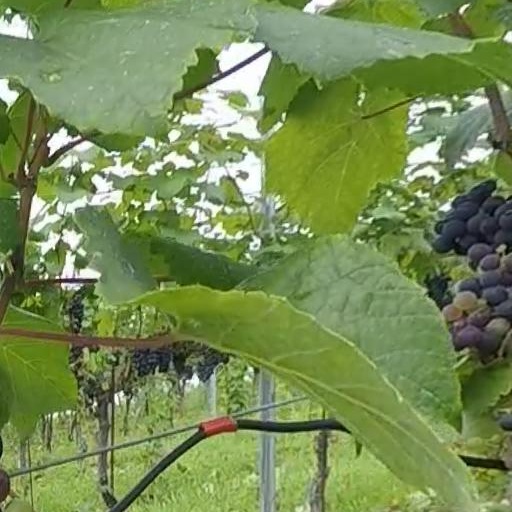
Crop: grape